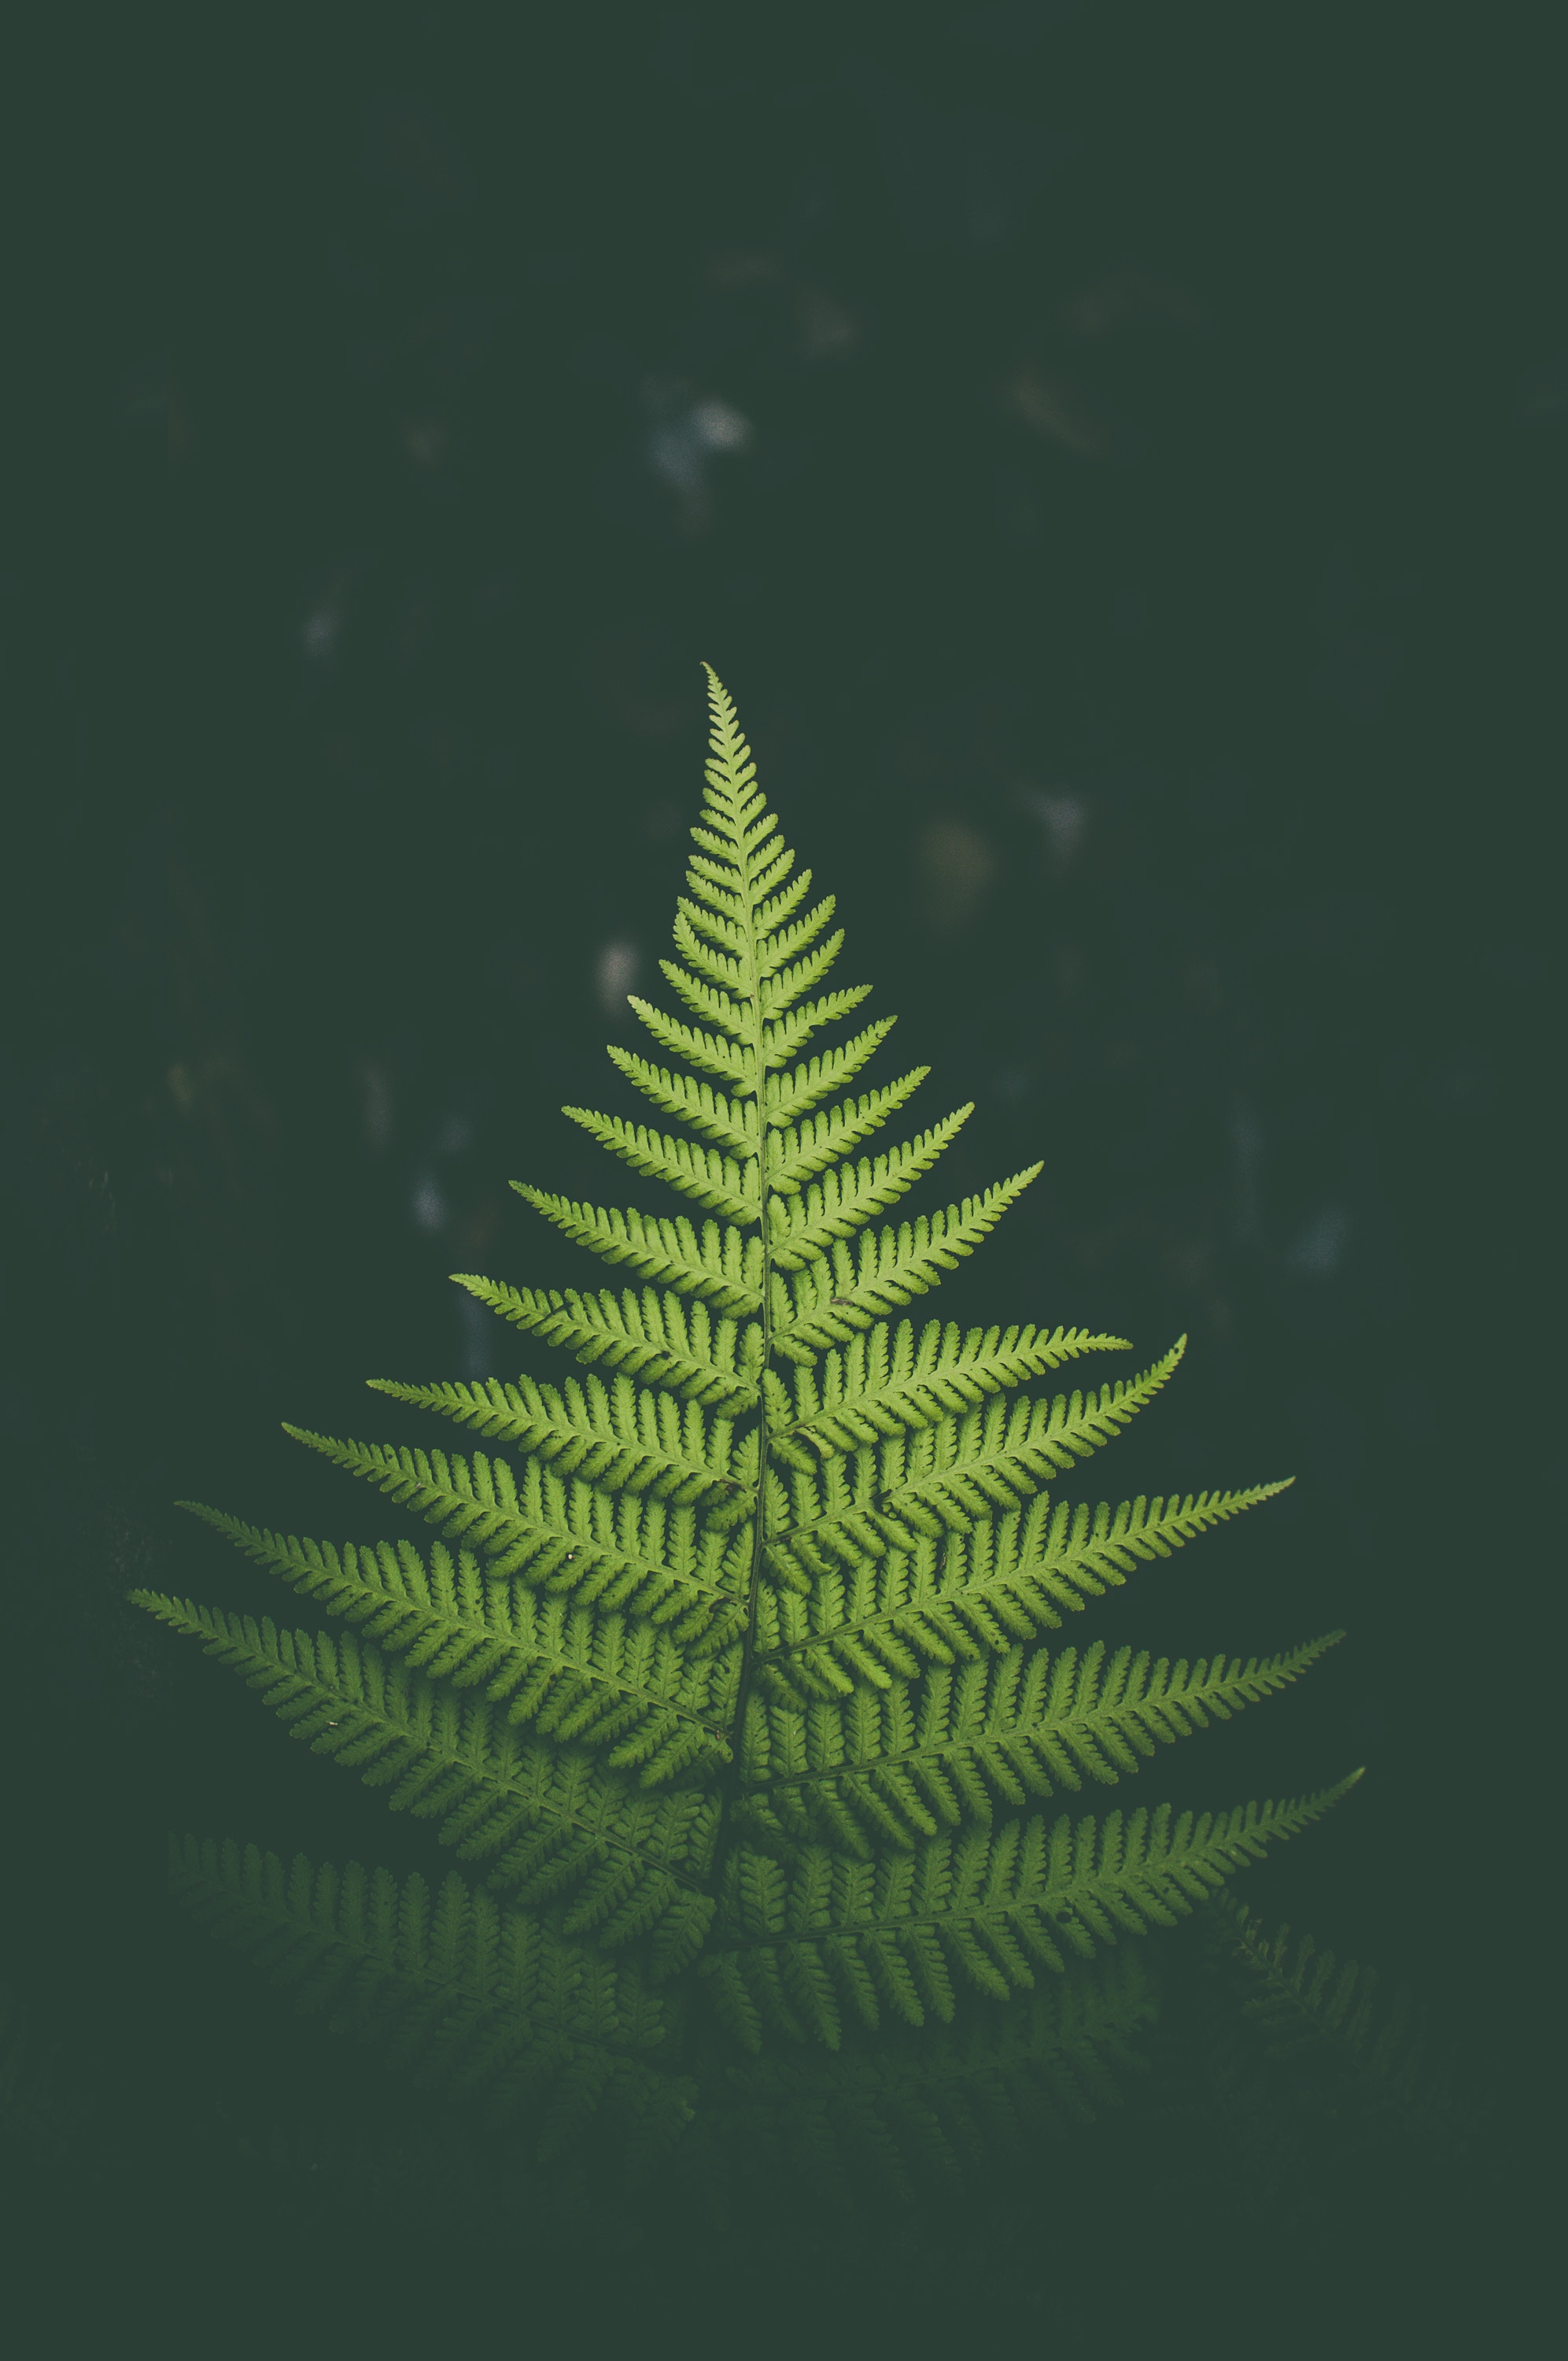
plant, leaf, line, fir, symmetry, macro photography, computer wallpaper